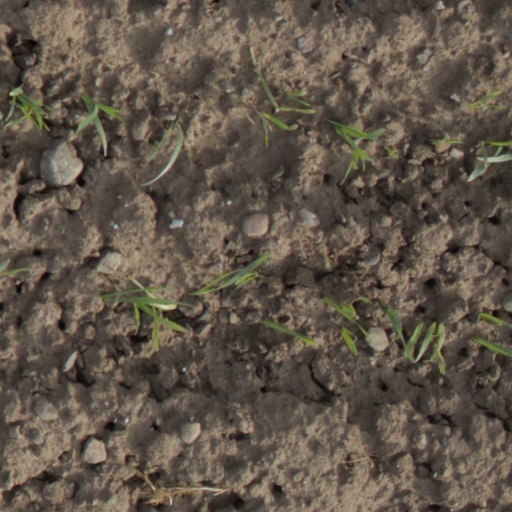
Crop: wheat